Nada Dimić

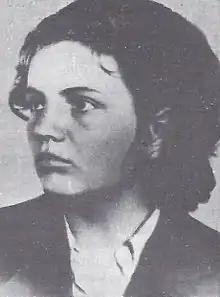
Nada Dimić

Nada Dimić (6 September 1923 – 17 March 1942) was a Yugoslav Partisan who died in World War II and was proclaimed a People's Hero of Yugoslavia.